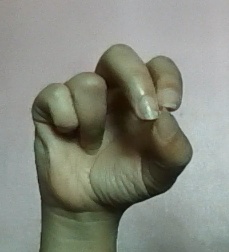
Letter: gaaf